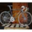
Label: bicycle